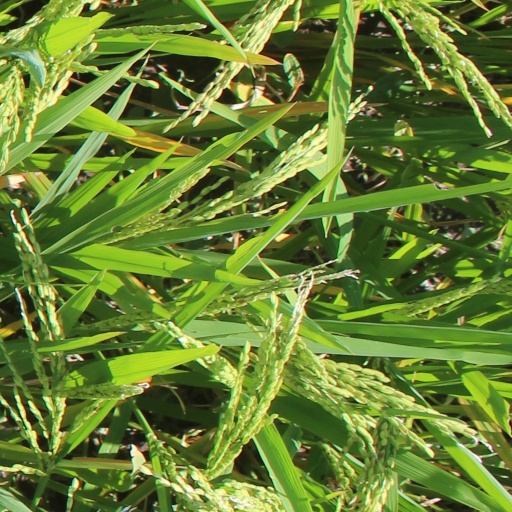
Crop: rice